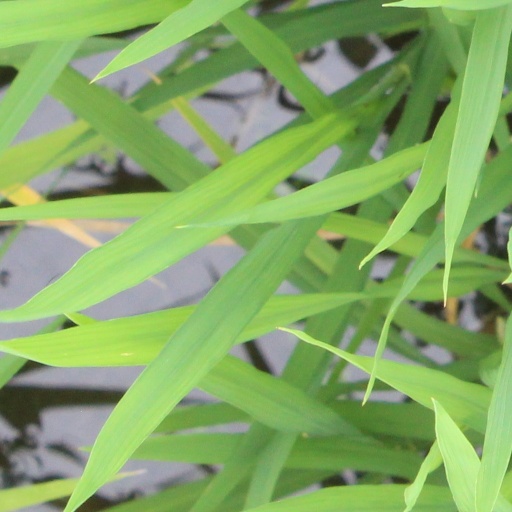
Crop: rice